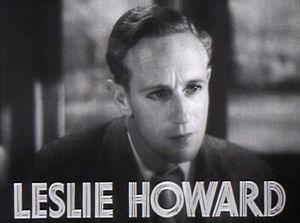
Leslie Howard est un acteur, réalisateur et producteur de cinéma britannique, né le 3 avril 1893 à Forest Hill et mort le 1ᵉʳ juin 1943 dans le golfe de Gascogne, à bord du vol BOAC 777 abattu par la chasse allemande.
La Forêt pétrifiée est un film américain réalisé par Archie Mayo, sorti en 1936.